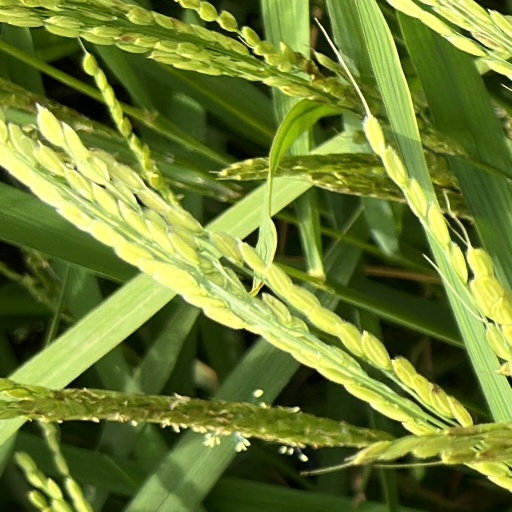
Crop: rice